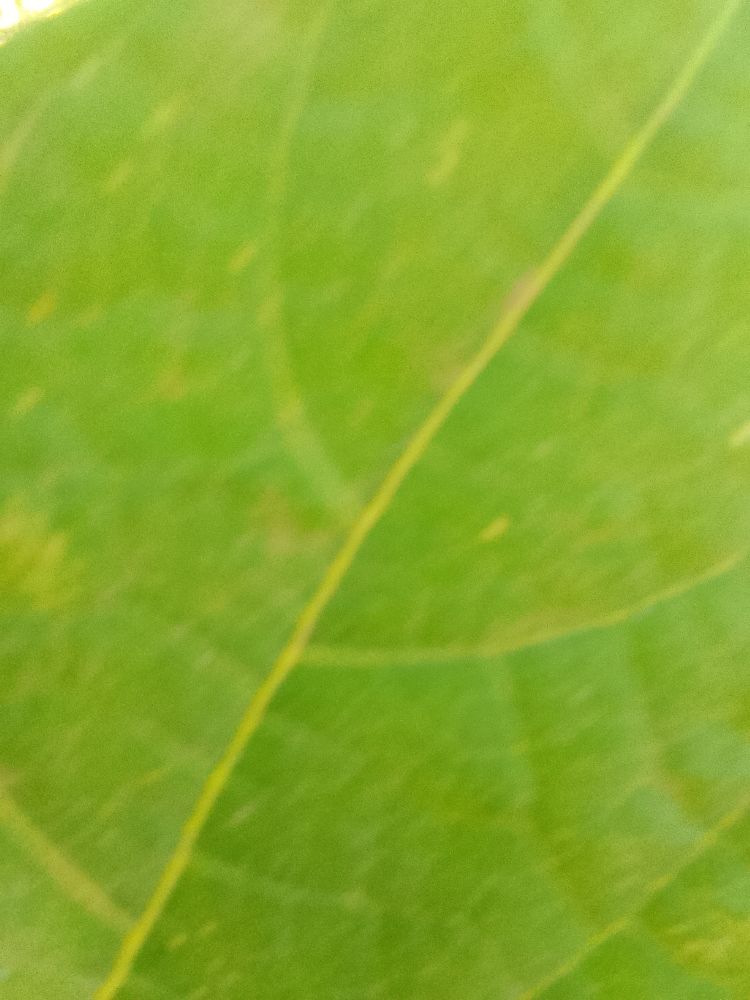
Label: healthy